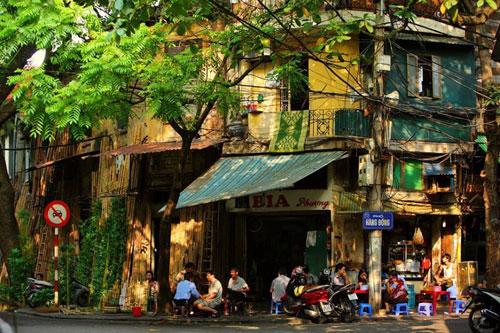
có sự xuất hiện của nhiều người ở trên vỉa hè